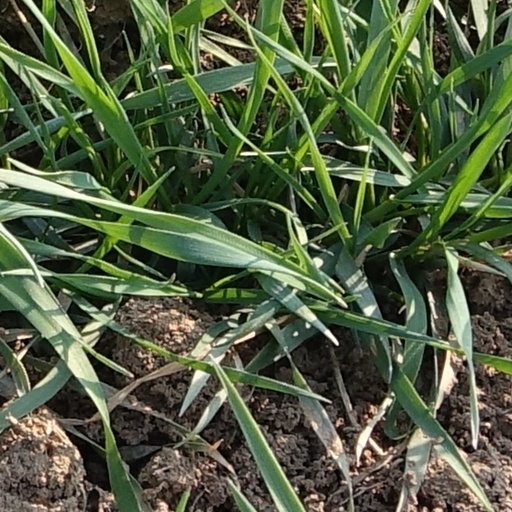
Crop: wheat